Red Line (1959 film)

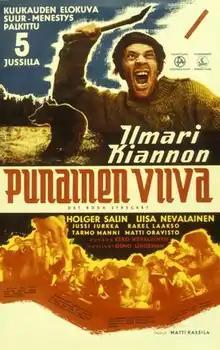
Finnish film poster

Red Line is a 1959 Finnish drama film directed by Matti Kassila. The screenplay by Kassila is based on the 1909 novel of the same name by Ilmari Kianto. The film was entered into the 1st Moscow International Film Festival; however, the reception at the film festival was poor due to the exaggerated character of a social democratic agitator (played by Jussi Jurkka) and weak quality of the film's subtitles.